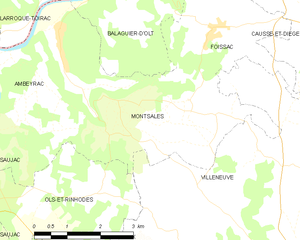
Montsalès est une commune française située dans le département de l'Aveyron en région Occitanie.